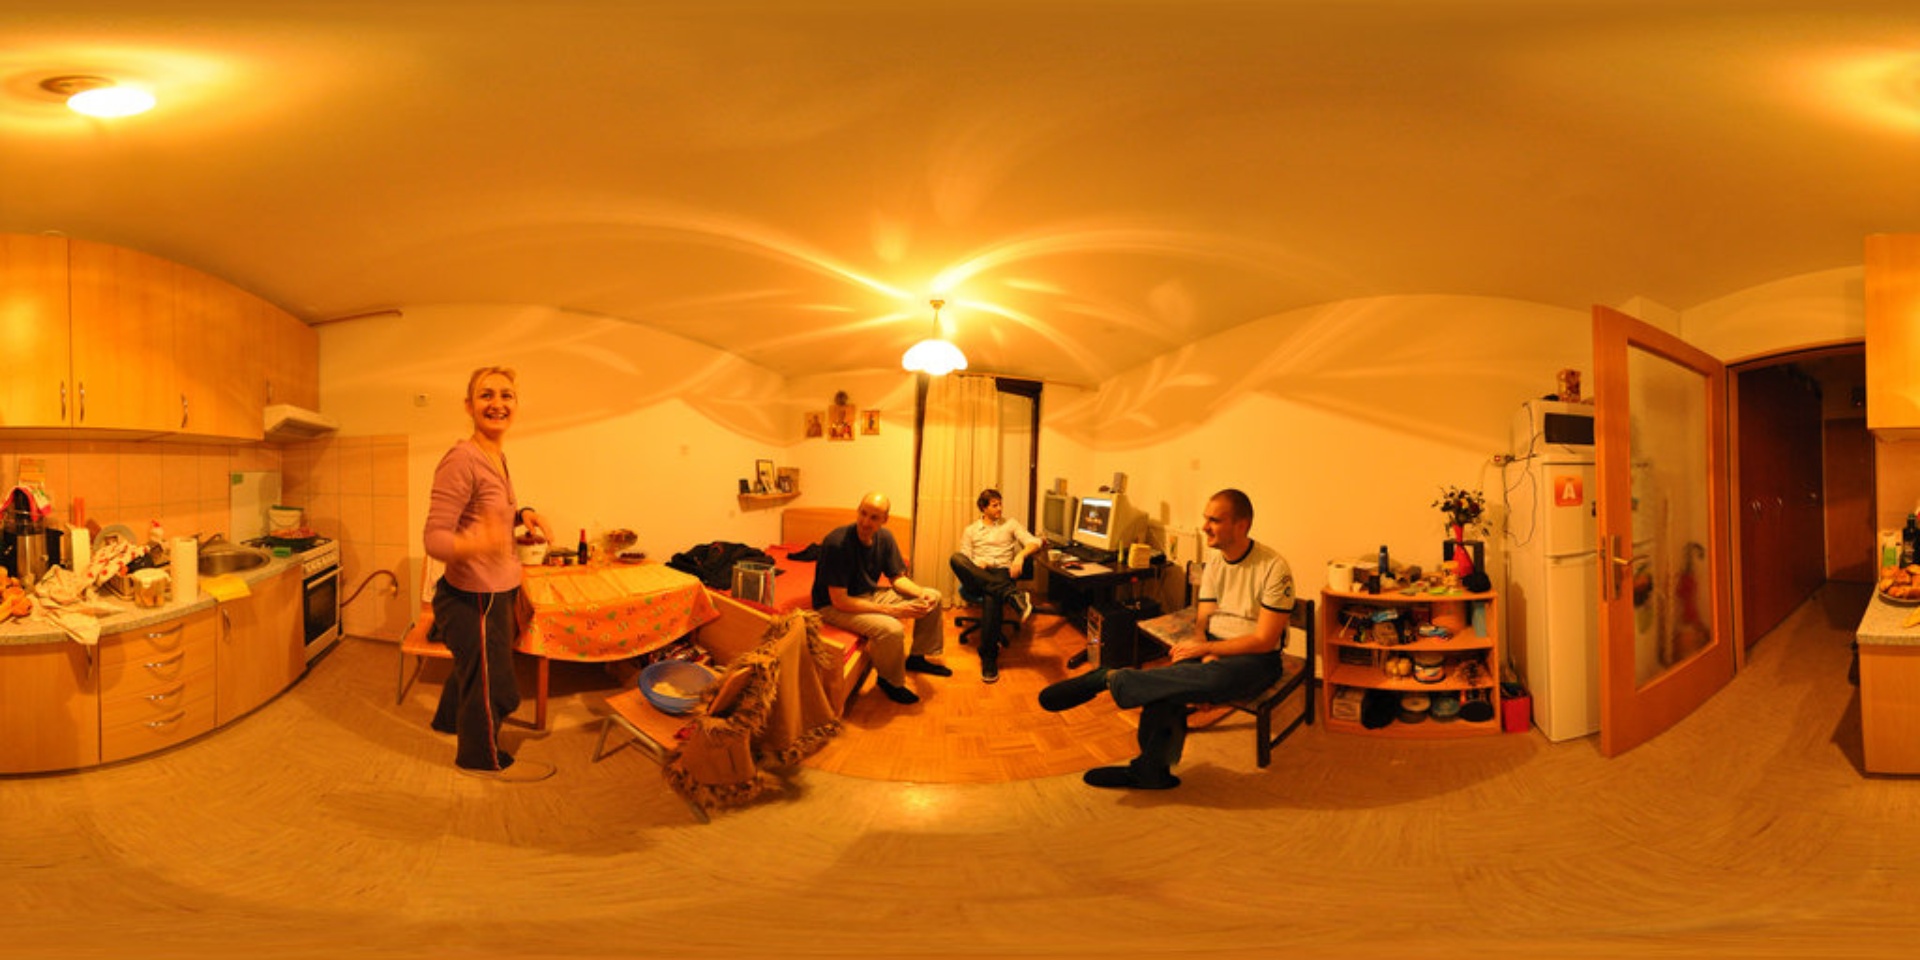
Referred object: the white refrigerator next to the doorway

Referred object: the orange tablecloth